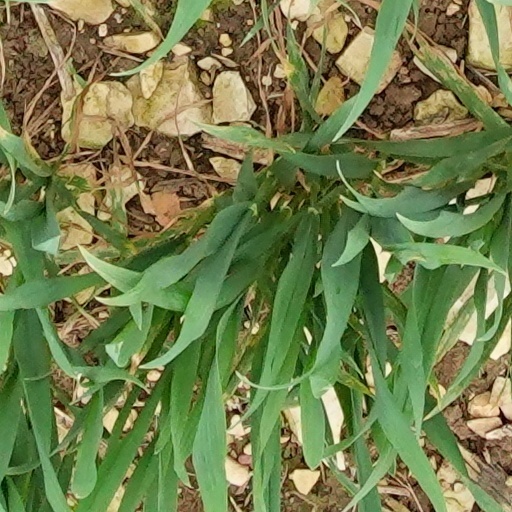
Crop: wheat